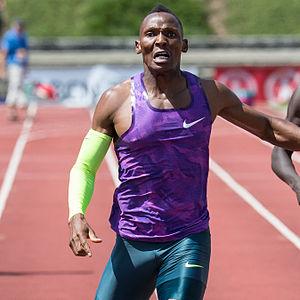
Isaac Makwala est un athlète botswanais spécialiste du 200 et du 400 mètres, né le 29 septembre 1986 à Tutume.